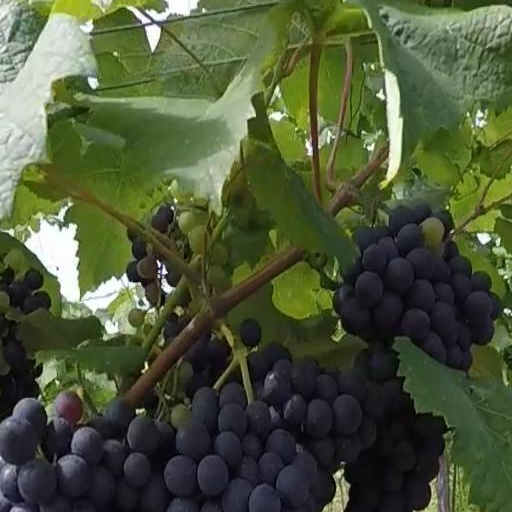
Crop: grape